Joe Mettle

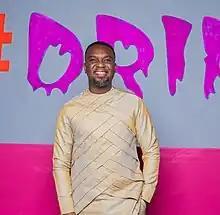
Joe Mettle at 3Music Awards 2022

In 2007, Joe Mettle Ministries was founded. The Ministry has two major annual headline events; Praiz Reloaded, midyear and Lovegift in December every year.